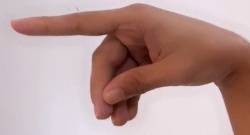
ASL sign: P